Psittacomimus

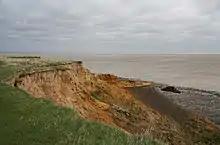
Cliffs near the type locality

The holotype specimen, NMS.Z.2021.40.38, was discovered in 1991 by Michael Daniels in layers of the London Clay Formation (Walton Member), dated to the early Ypresian, which is located near Walton-on-the-Naze in Essex, England. This specimen consists of the skull, the left quadrate, several vertebrae, the left coracoid, a partial left and right humerus, a partial left ulna, a right radius, a right and partial left carpometacarpus, the pelvis, a partial right femur, a right tibiotarsus, a partial left and right tarsometatarsus, and pedal phalanges.